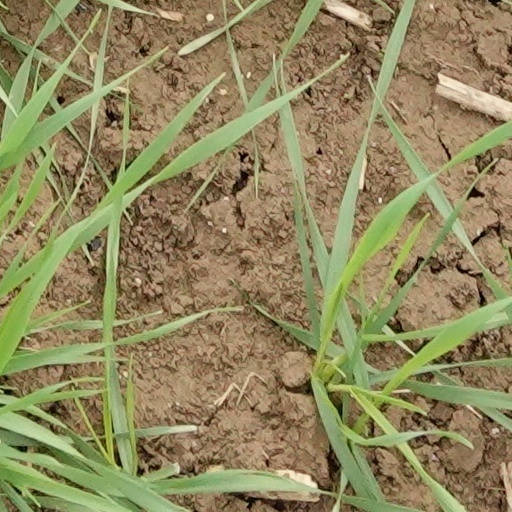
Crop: wheat